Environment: real
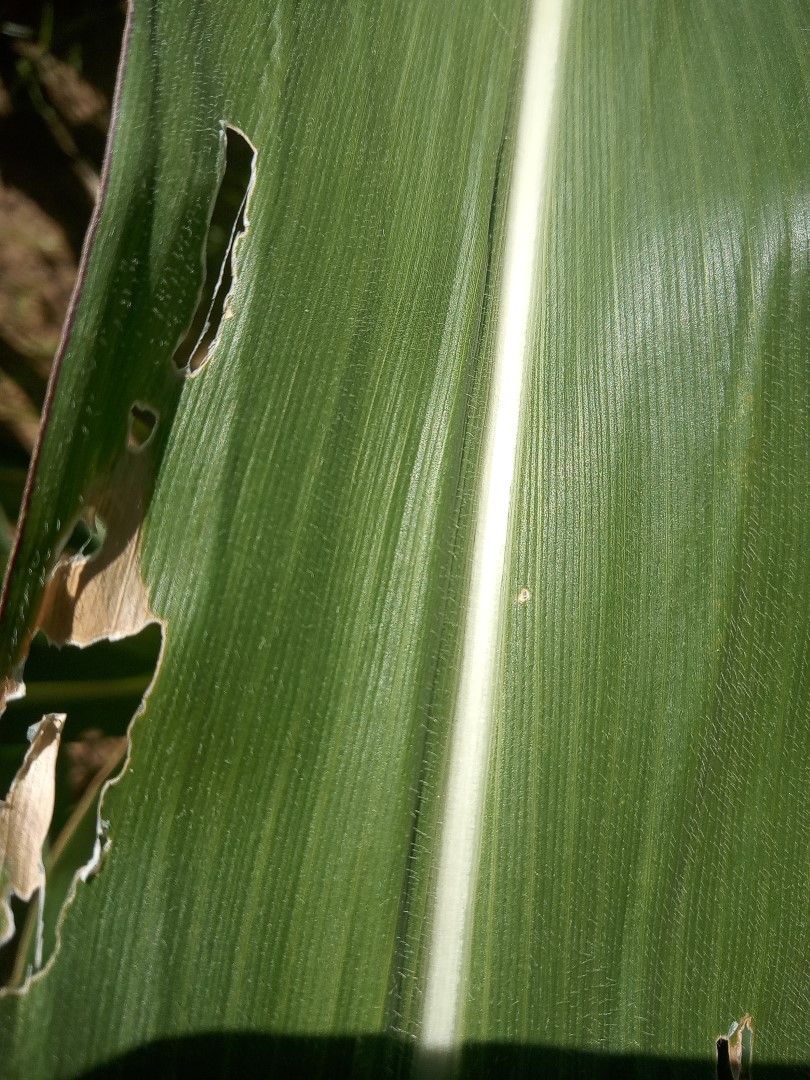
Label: fall_armyworm